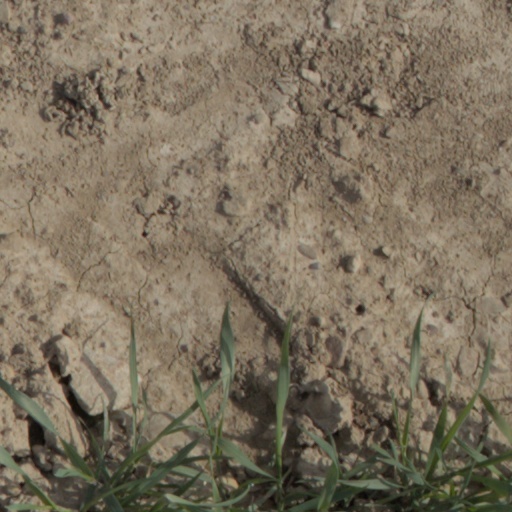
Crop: wheat